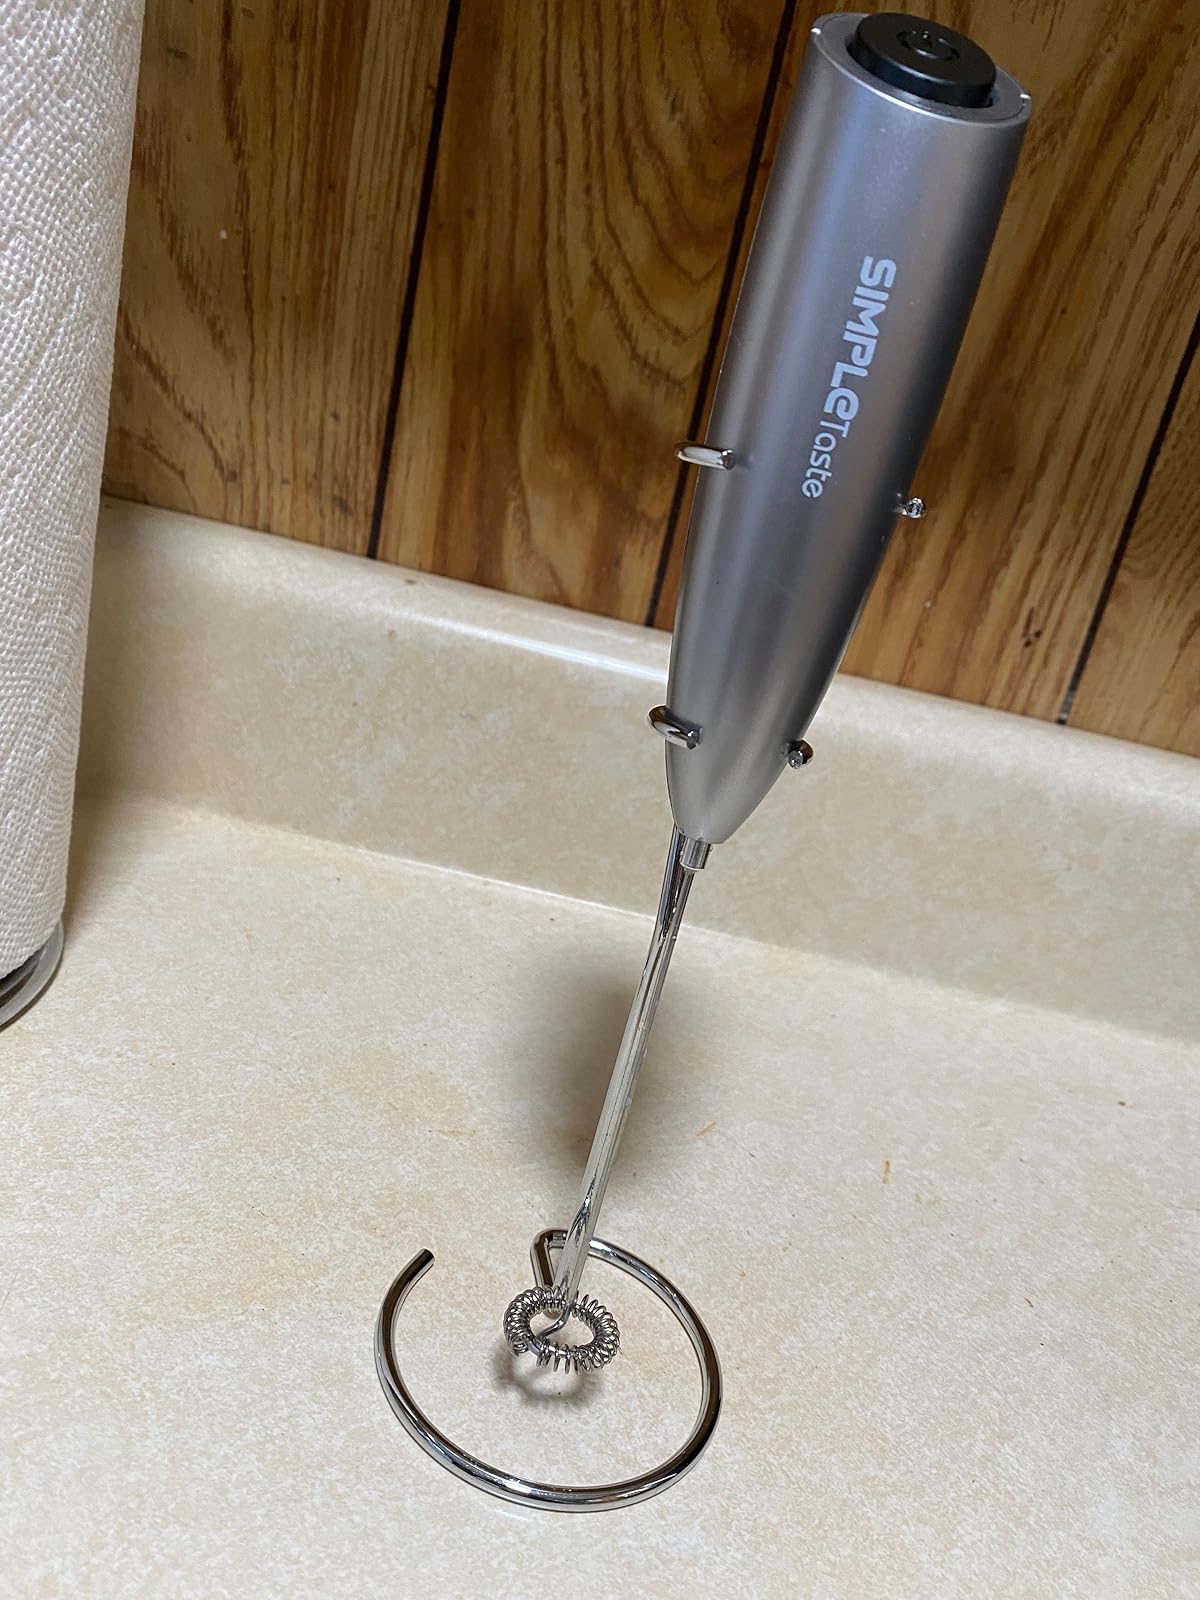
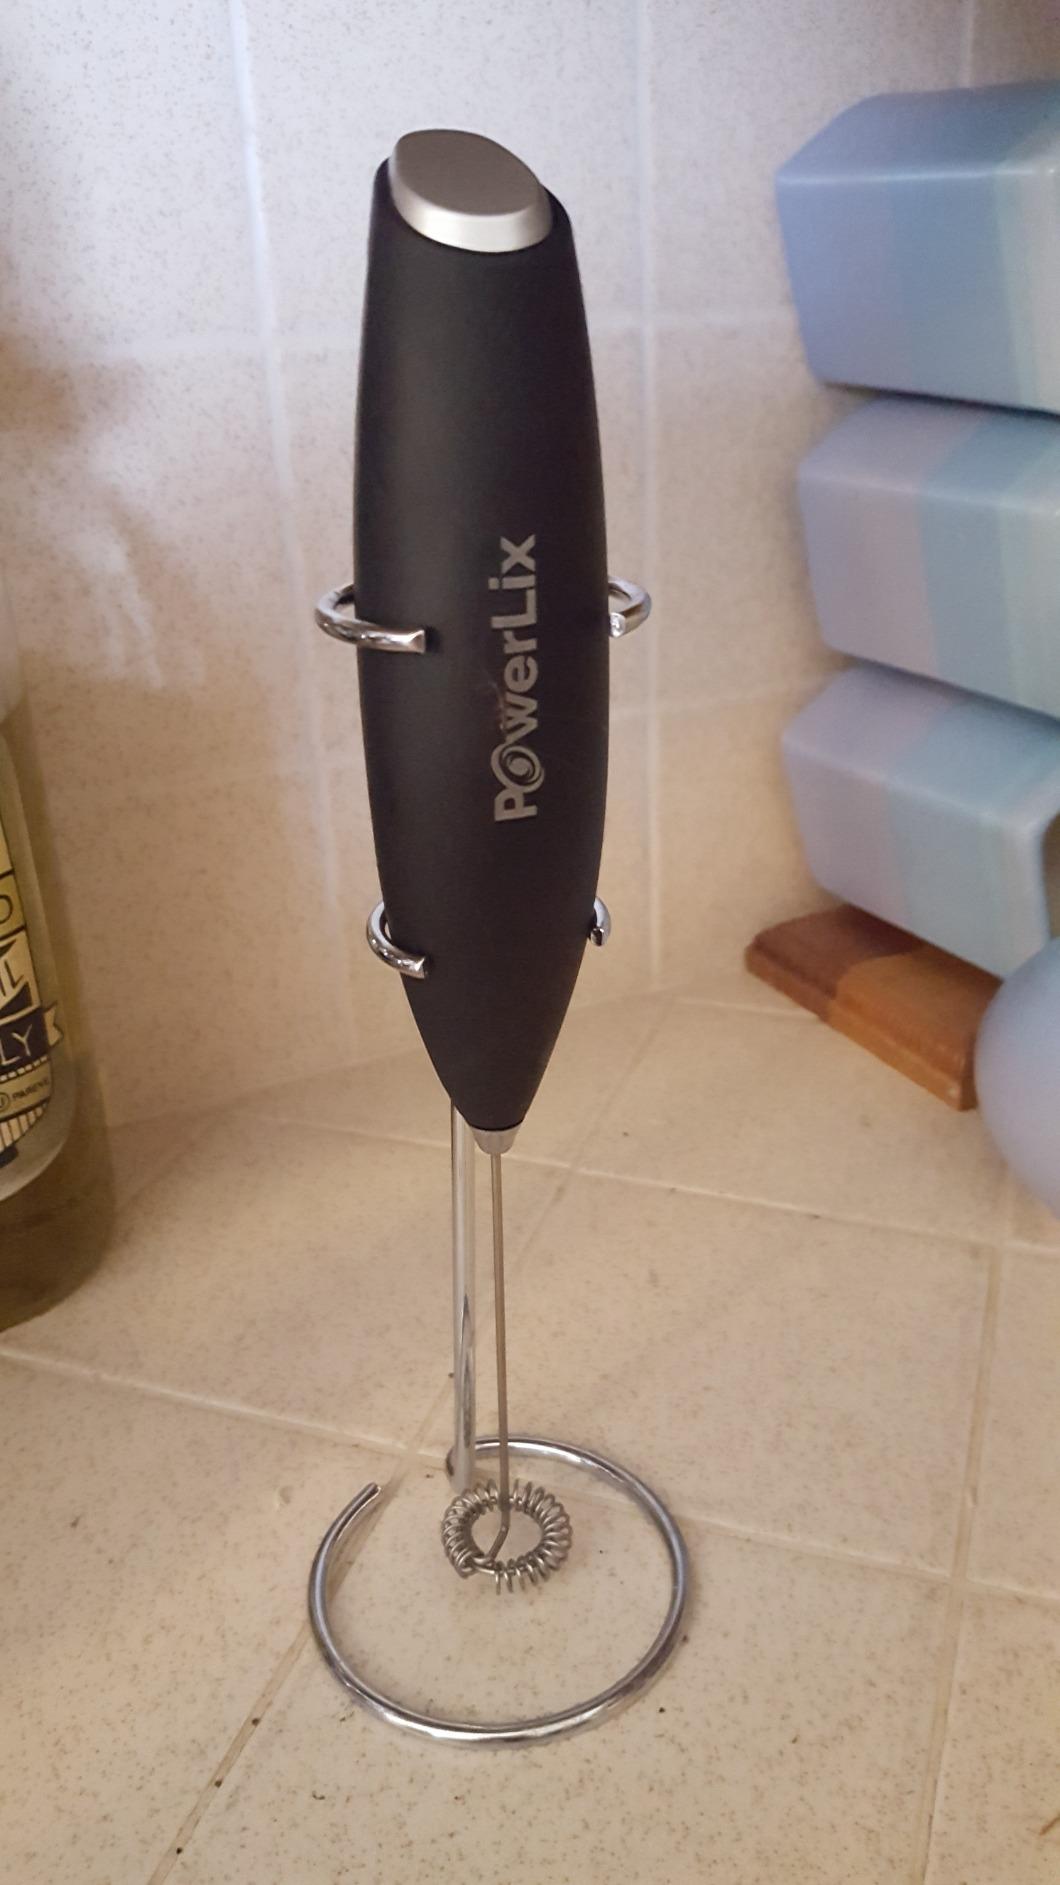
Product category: items_mixer
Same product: no